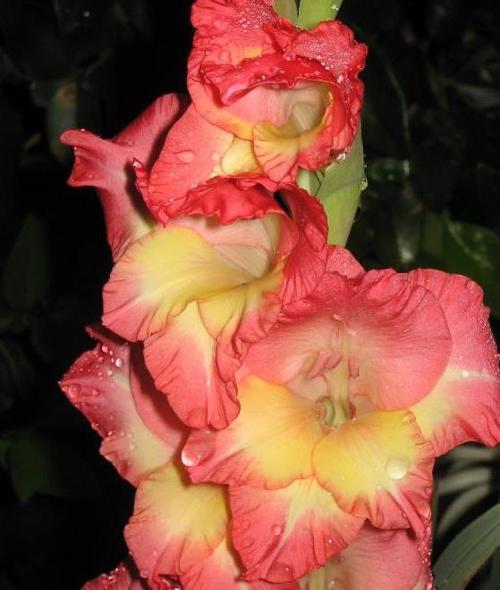
Label: sword lily